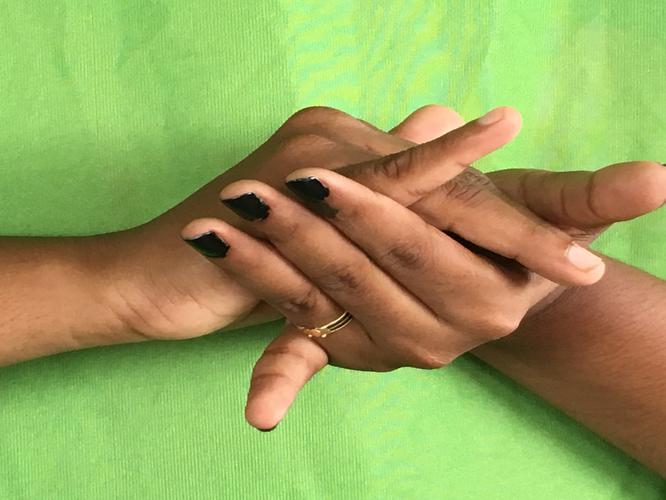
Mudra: Kurma
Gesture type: double_hand